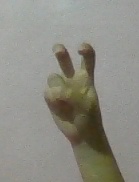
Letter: toot